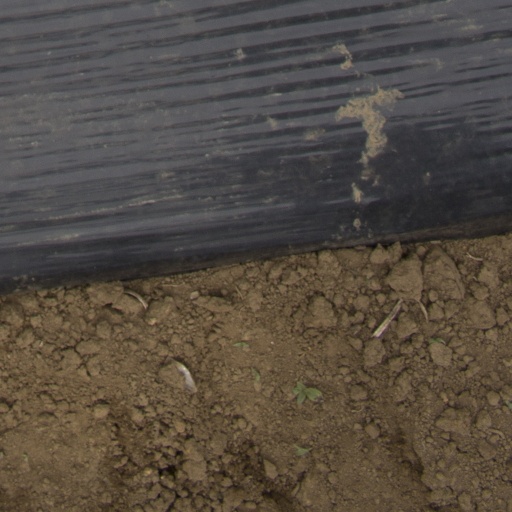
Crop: Jerusalem artichoke